St Saviour's Cathedral, Pietermaritzburg

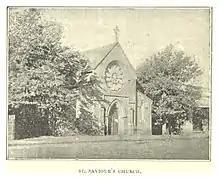
St Saviour's Church, Pietermaritzburg

St Saviour's Cathedral was the home of the Anglican Diocese of Natal in Pietermaritzburg, South Africa from 1868 until its deconsecration in 1976: it was demolished in 1981.